McDonnell Douglas MD-80

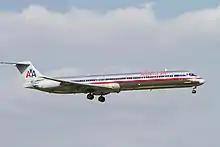
One of the final MD-80s built, an MD-83 for Trans World Airlines, operating for American Airlines after the two companies merged.

The left side of the main cabin features aisle seats. It comprises three to six rows in the first class section, seven to 32 in the main cabin and around 21 in the exit row. It features five-abreast seating in the coach class.